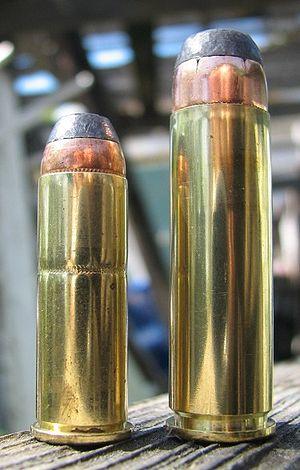
Le .500 S&W Magnum est une munition pour revolver de très gros calibre, développée par Smith & Wesson et présentée le 9 janvier 2003.